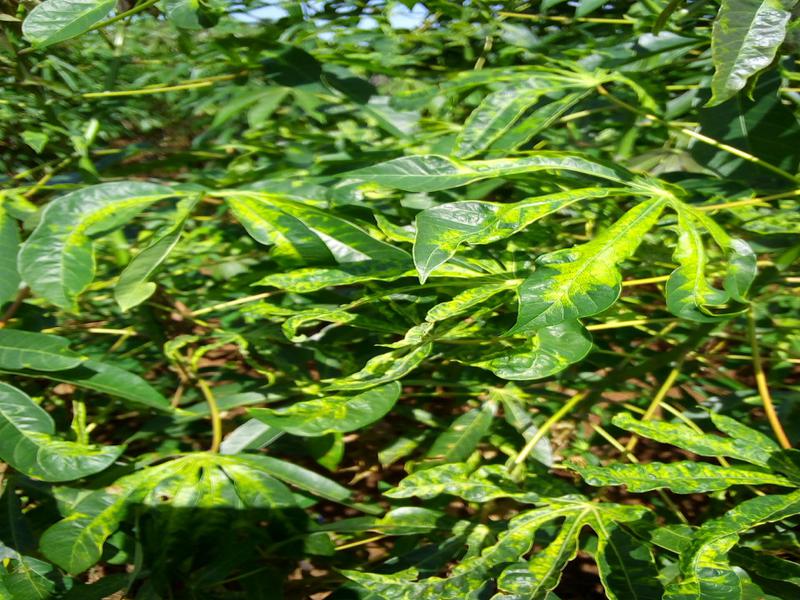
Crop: cassava
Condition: mosaic_disease